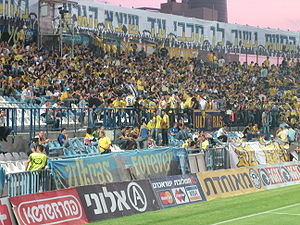
Israel / Kultur / Sport
Tilhængere af Maccabi Tel Aviv F.C. før en kamp
Israel, officielt Staten Israel, er et land i Mellemøsten beliggende i den sydøstlige ende af Middelhavet. Landet grænser op til Libanon mod nord, til Syrien og Jordan mod øst og til Egypten mod sydvest og består af et geografisk varieret landskab inden for det relativt begrænsede landområde. Vestbredden og Gazastriben er tilstødende områder, som Israel har besat siden Seksdageskrigen. Med et indbyggertal på omkring 8,6 millioner, hvor hovedparten er jøder, er Israel den eneste stat i verden med en jødisk majoritet. Som en kulturel og religiøs smeltegryde er det også et hjemsted for arabiske muslimer, arabiske kristne, drusere, samaritanere og flere andre religiøse og etniske minoriteter. Jerusalem er landets hovedstad, og der har regeringen sæde. International konsensus er dog, at Jerusalems status endnu ikke er besluttet. De Forenede Nationers afstemning i 1947 om delingsplanen for Palæstina fastslog, at Jerusalem skulle være et "corpus separatum", under international overvågning. Denne afstemning er ikke blevet sat ud af kraft ved en ny afgørelse i FN.